2024 A-League Men Grand Final

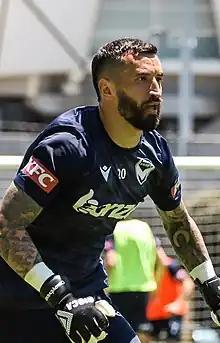
Paul Izzo played for Melbourne Victory during the finals series

Melbourne Victory, as a result of finishing third, were required to play in the elimination final against Melbourne City in a Melbourne Derby, the first meeting to be played in a finals series since 2015. The match ended in a 3–2 penalty shoot-out win for Melbourne Victory after a 1–1 scoreline in regular time on 5 May. Paul Izzo was named player of the match for Victory, saving four penalties during the shoot-out, with a goal each by Nishan Velupillay and Samuel Souprayen for Victory and City respectively. Both sides had a player sent-off when Zinédine Machach and Curtis Good received a red card. Melbourne Victory faced Wellington Phoenix in the semi-final and drew a goalless scoreline in the first-leg on 12 May. The second-leg took place six days later with Melbourne winning 2–1 over Wellington in extra-time in front of 33,000 spectators at Wellington Regional Stadium. Chris Ikonomidis scored the winning goal in extra-time after Oskar Zawada equalised a late goal for "the Phoenix" during regular time.